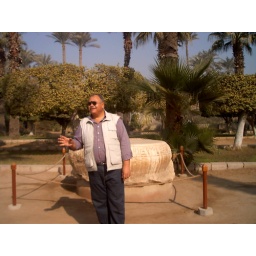
014 our guide Adl in front of a really old column base